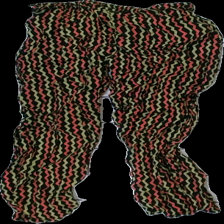
View: back
Type: Trousers
Category: Ladies
Brand: Gudrun Sjödén
Colors: Black, Green, Red
Material: 100% Viscose
Pattern: Striped
Cut: Regular
Size: S
Price range: 100-150
Recommended usage: Reuse
Description: black patterned trousers